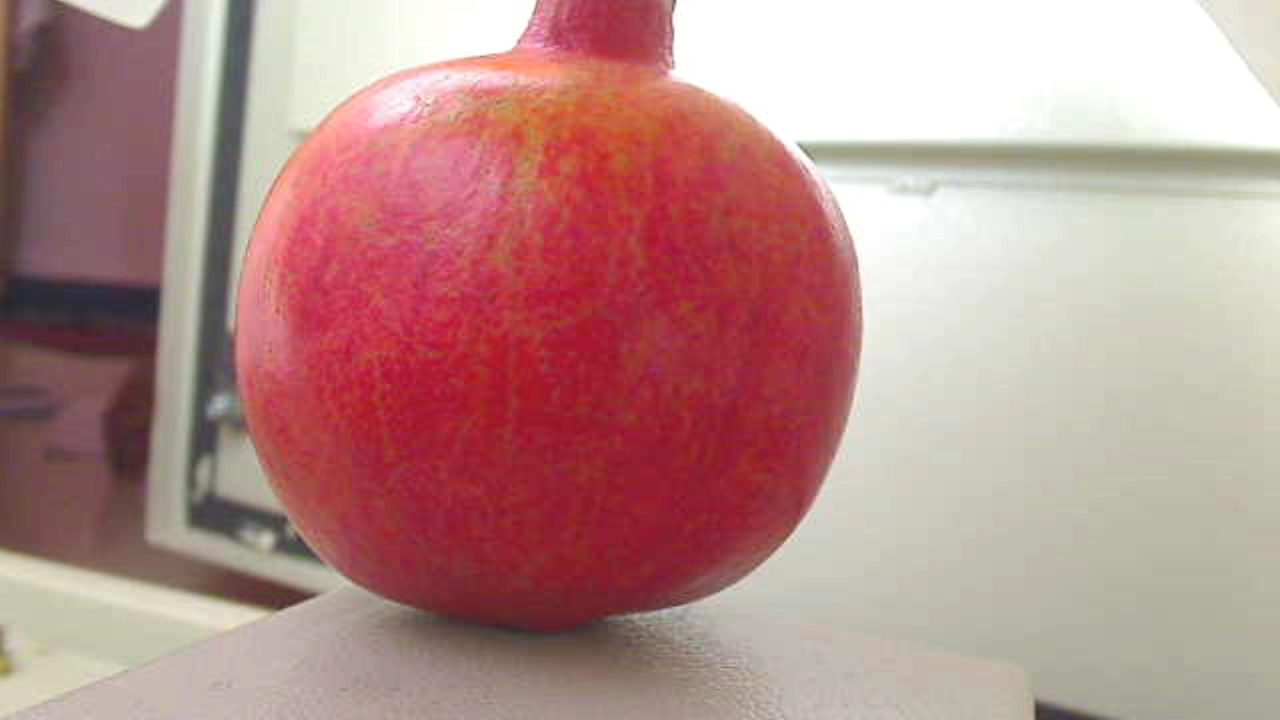
Grade: grade-1
Quality: quality-3